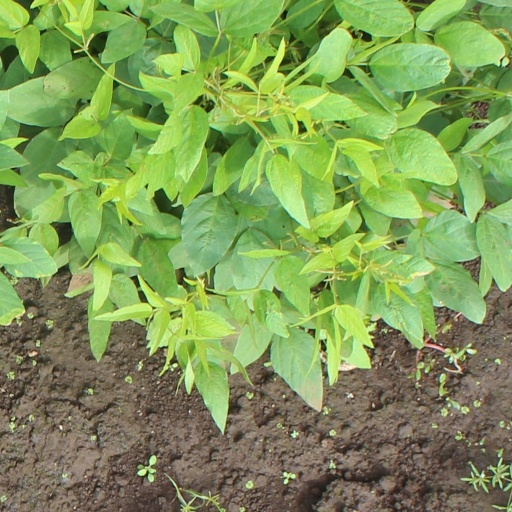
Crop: soybean